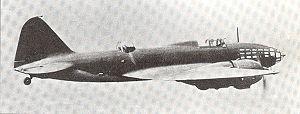
L'opération Antigel, en russe : « Операция Антифриз », fut un épisode de la bataille de Stalingrad, au cours duquel les troupes aéroportées soviétiques livrèrent en urgence de l'antigel aux troupes mécanisées devant participer à l'opération Uranus, qui eut lieu du 12 au 16 novembre 1942.